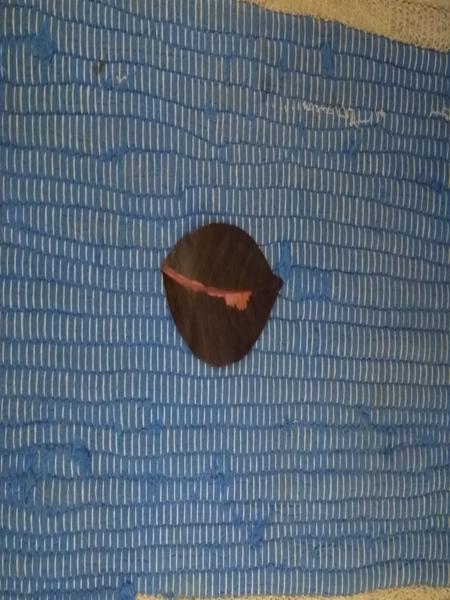
Plant: Caricature